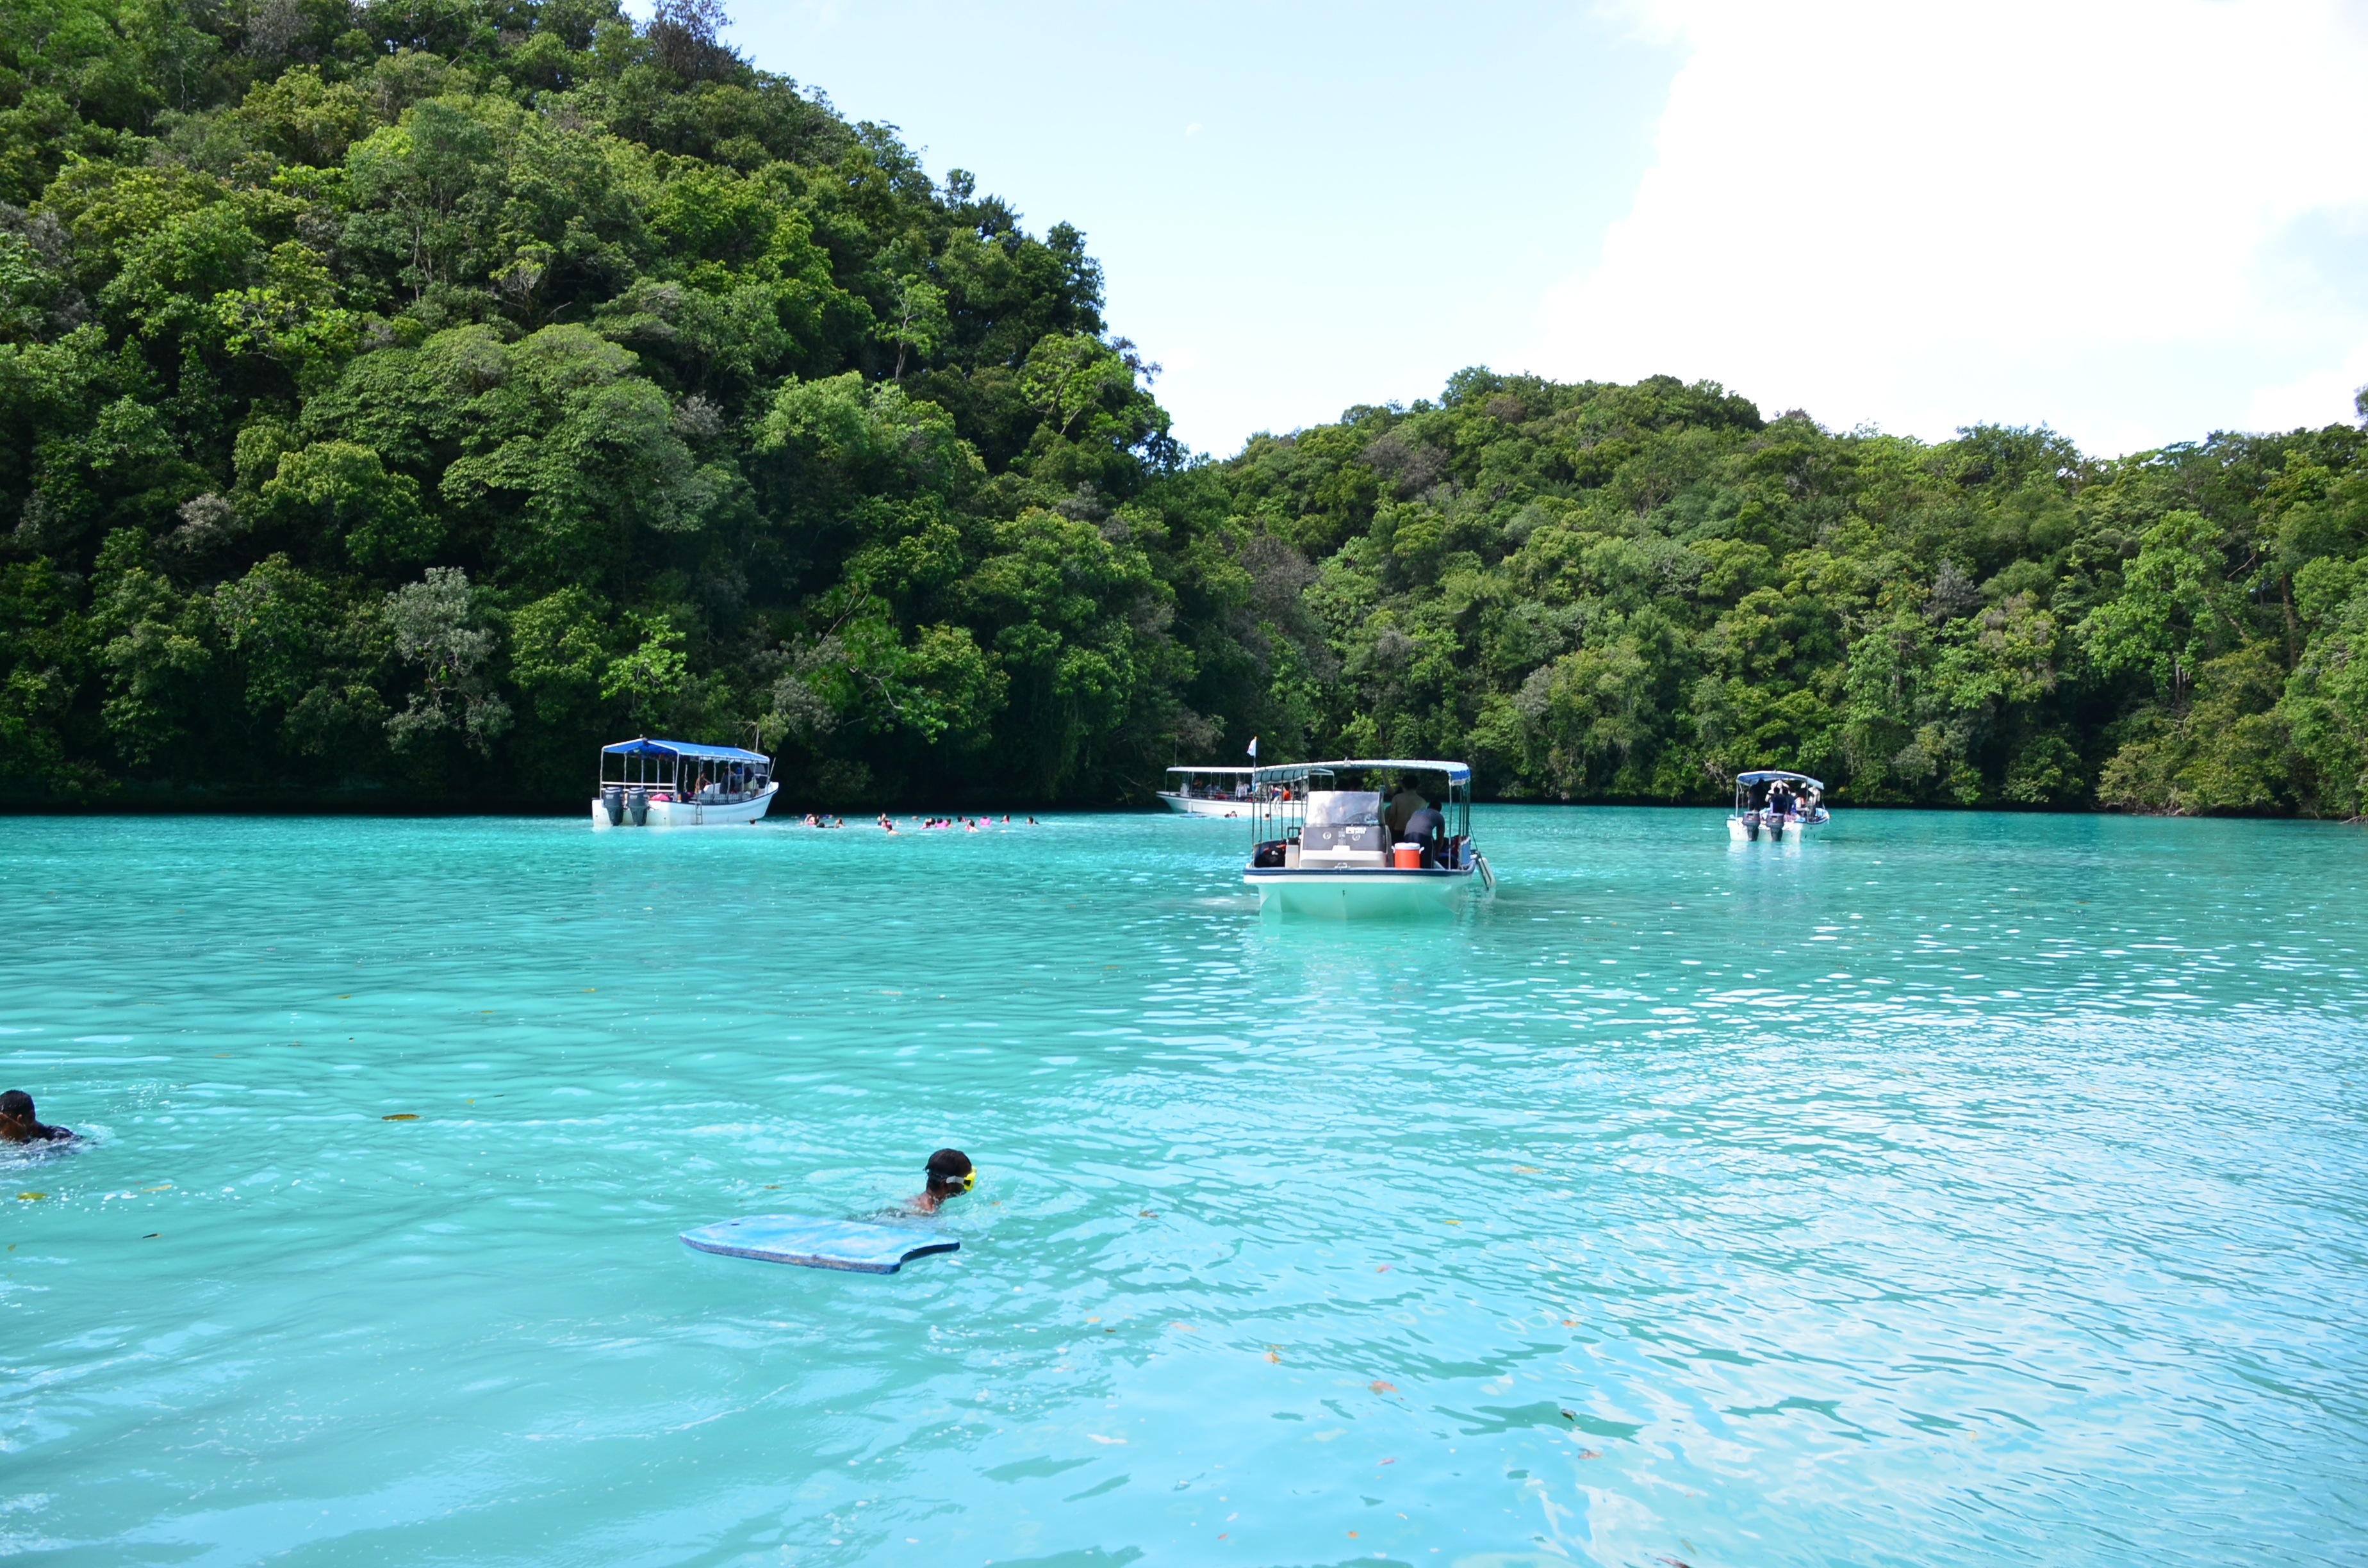
beach, landscape, sea, water, nature, ocean, boat, milky way, lake, vacation, travel, swimming pool, lagoon, bay, island, blue, coral, reef, excursion, boating, dolphin, pacific, palau, landform, dolphin watching, dolphin show, micronesia